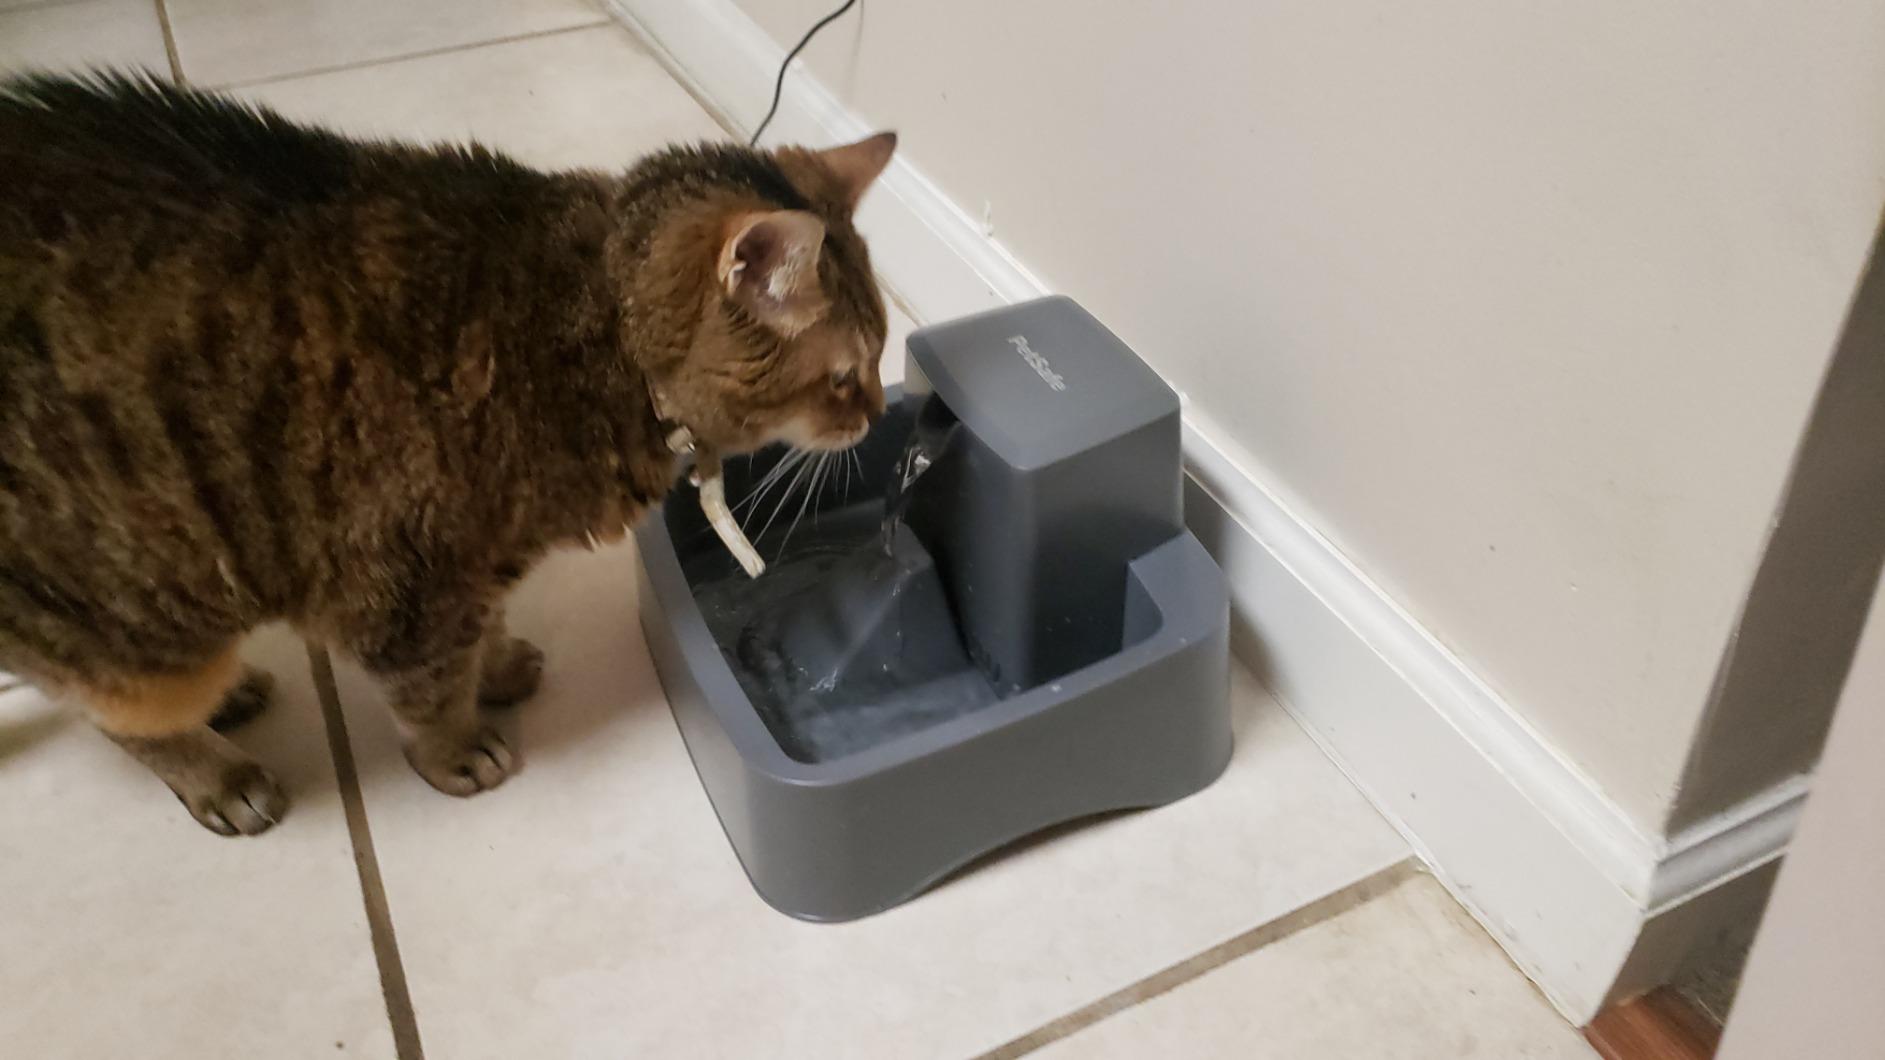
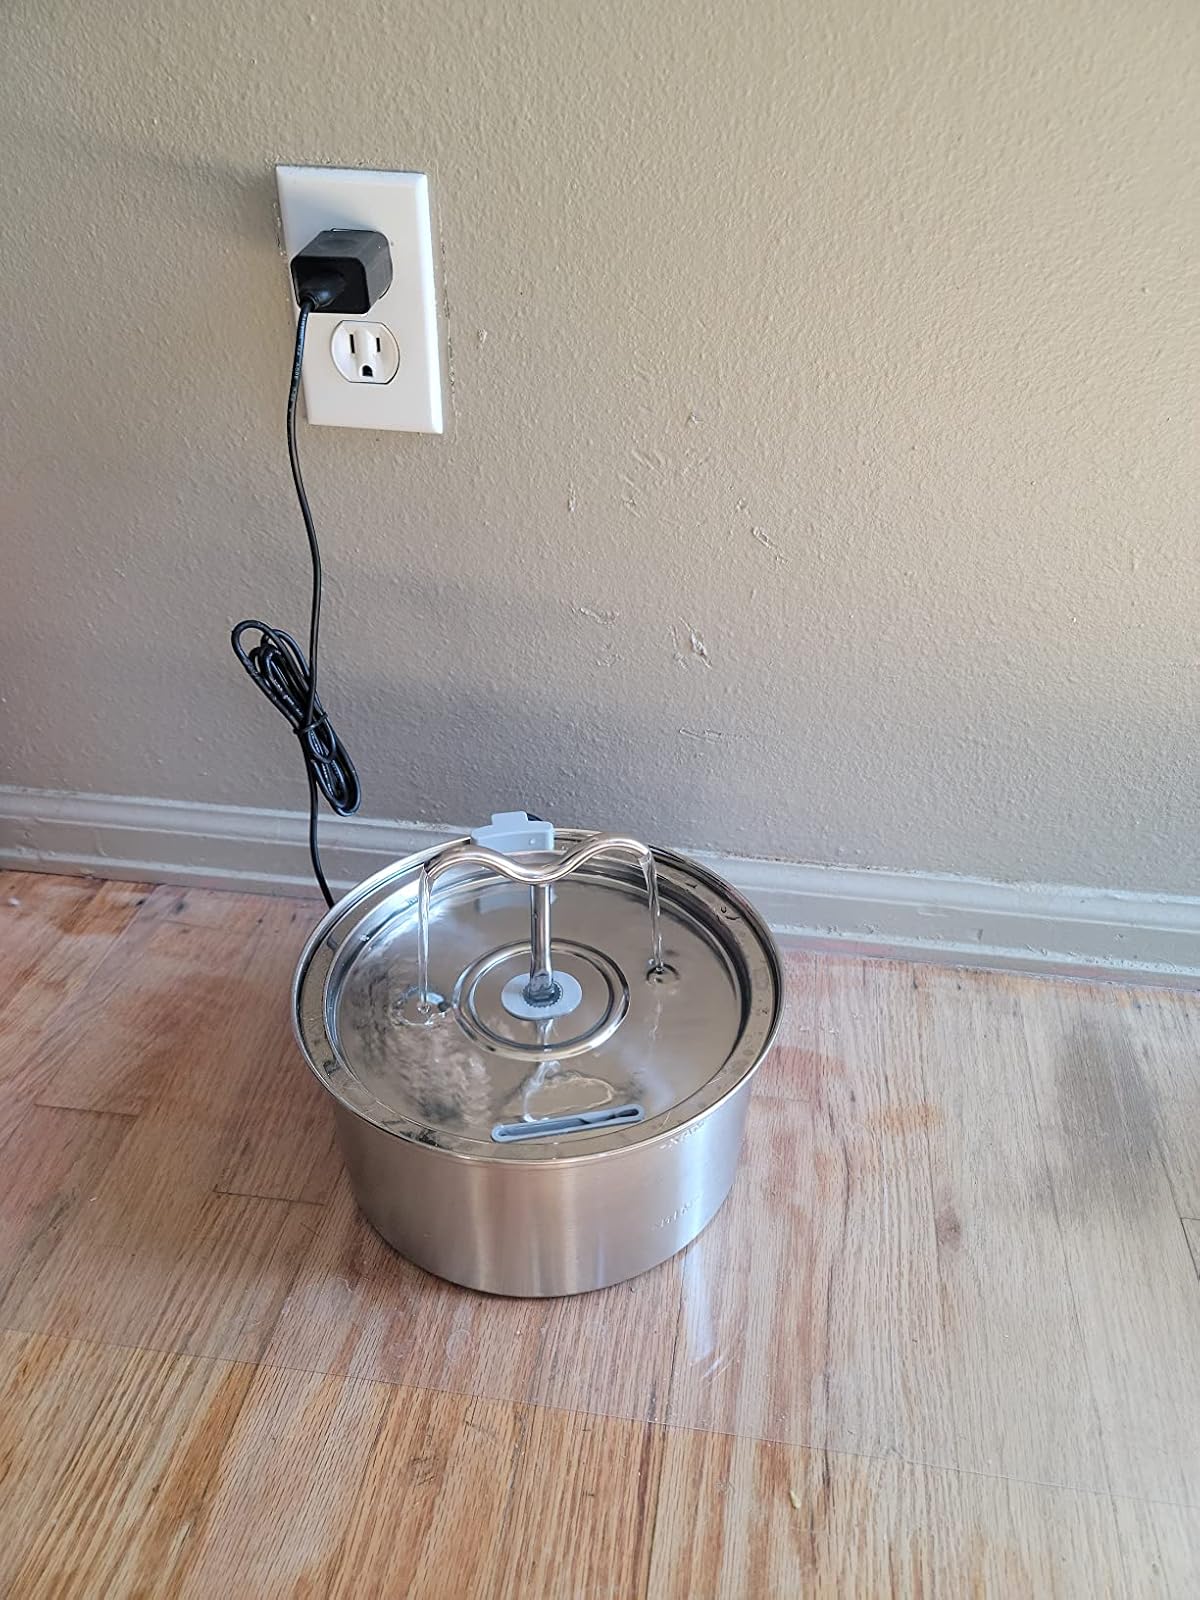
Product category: items_bowl
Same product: no